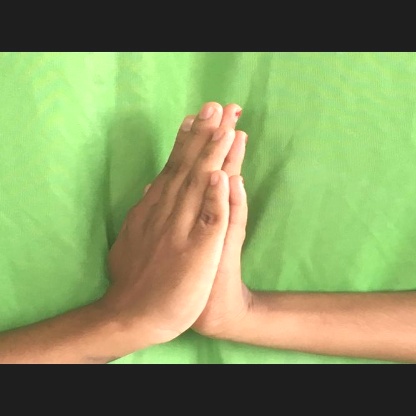
Mudra: Anjali